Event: Nepal Earthquake
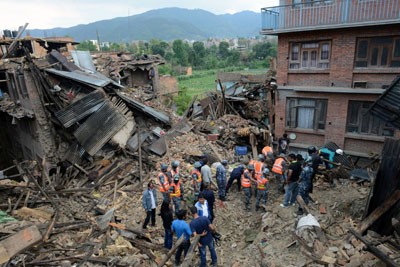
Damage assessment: no_damage